Nishibukuro Station

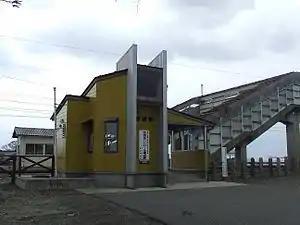
Nishibukuro Station (April 2010)

is a railway station located in the town of Shōnai, Yamagata Prefecture, Japan, operated by the East Japan Railway Company (JR East).